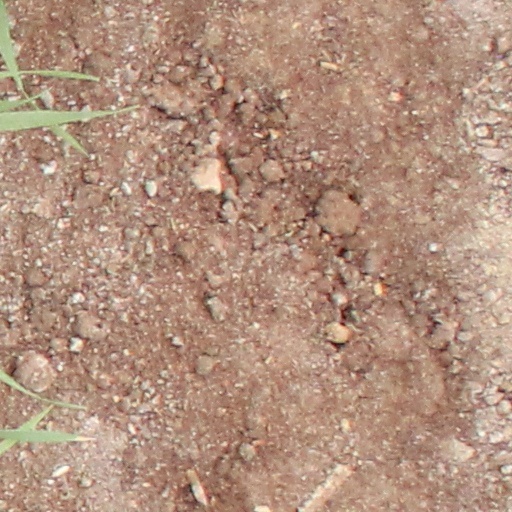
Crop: wheat